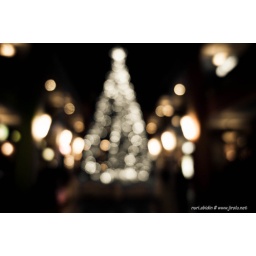
blue xmas tree in bulbs